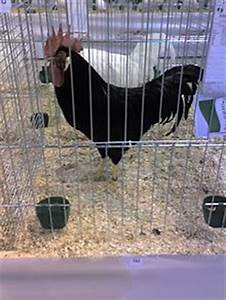
Label: chicken